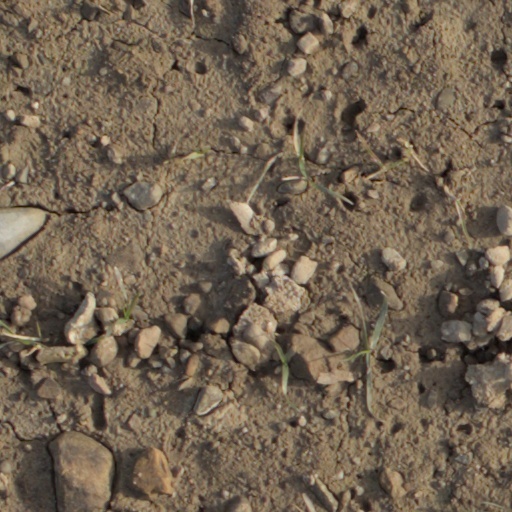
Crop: wheat